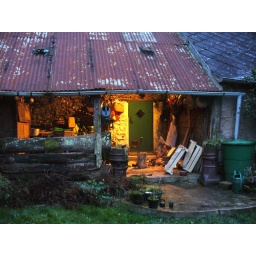
My photo contribution for the above Flickr group.The green door leads inside to the kitchen.